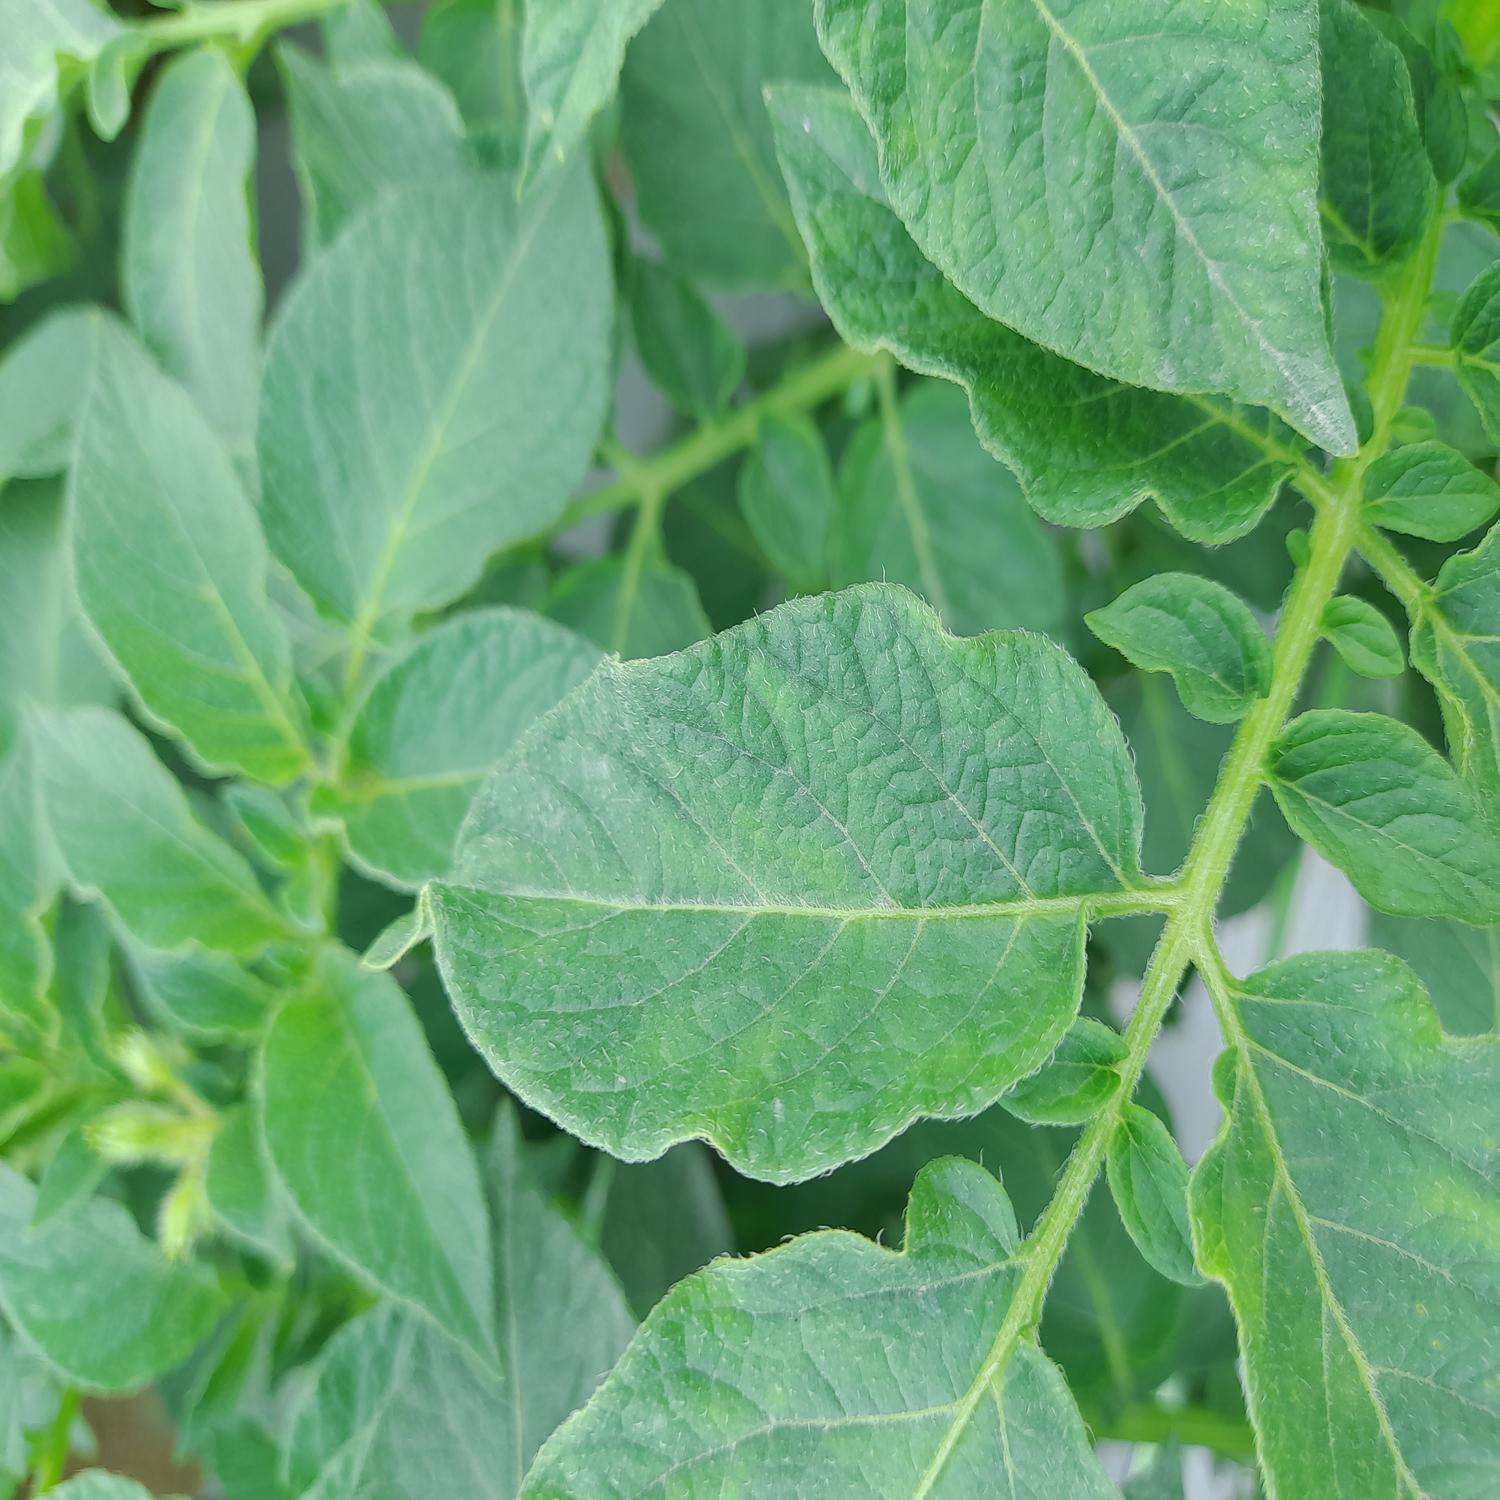
Etiqueta: Virus